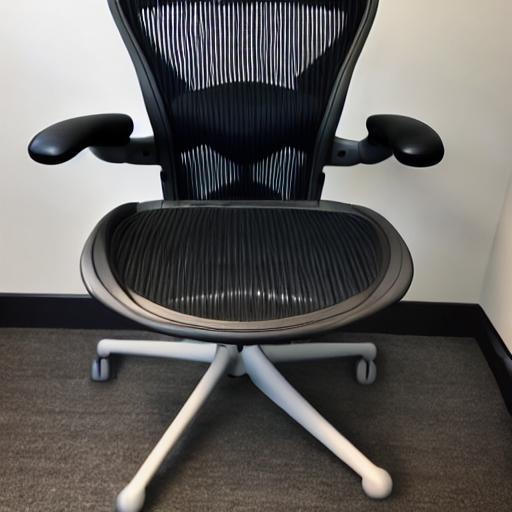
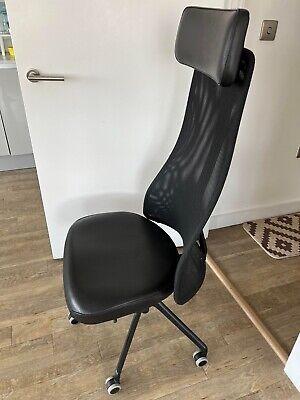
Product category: items_chair
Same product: no